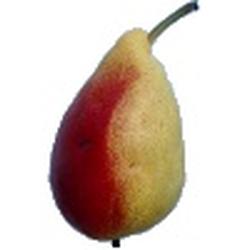
Label: Pear